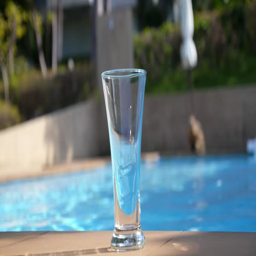
pouring fresh water in a glass .